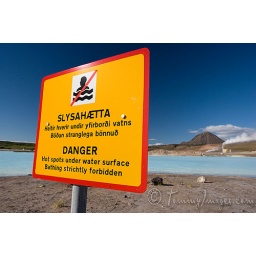
Bjarnarflag Geothermal Station, Iceland - A sign warns against bathing in the pools created from discharge water at the Bjarnarflag Geothermal Station.